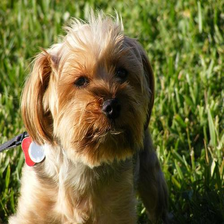
Species: dog
Breed: yorkshire terrier